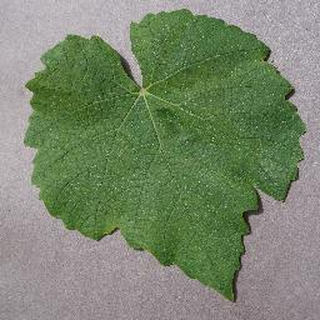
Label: healthy_grape